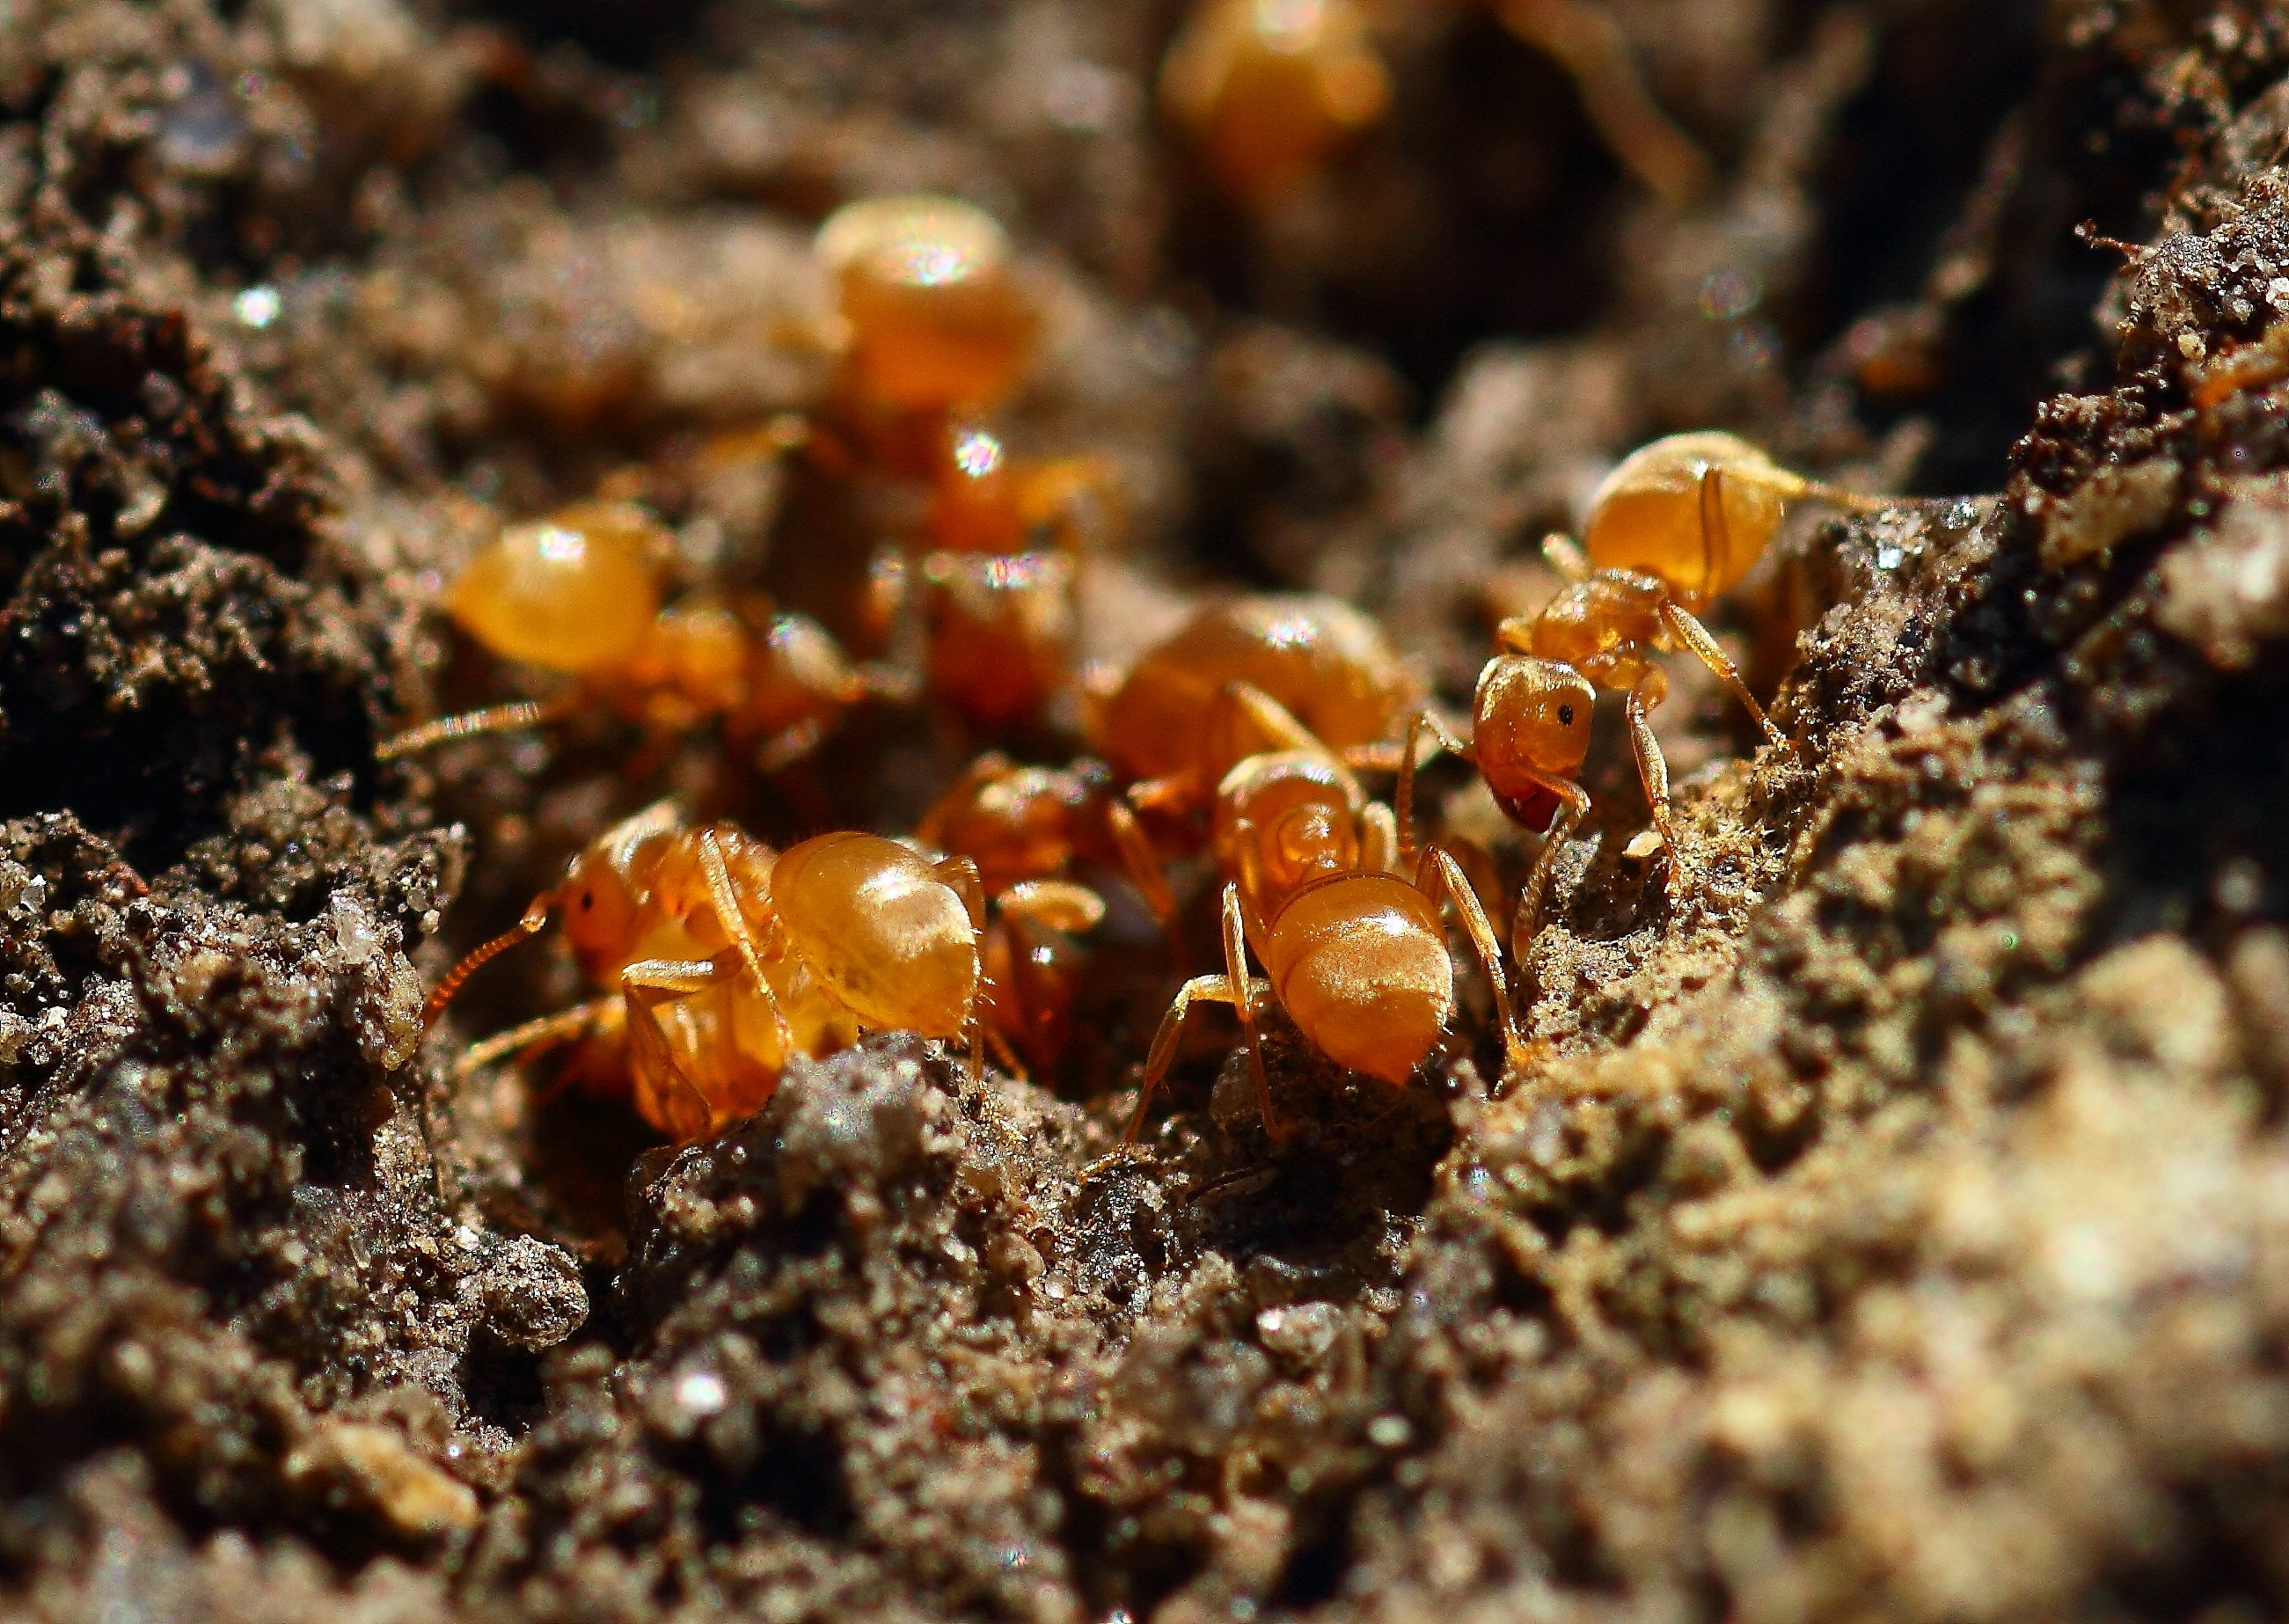
photography, wildlife, biology, soil, fauna, invertebrate, reef, close up, animals, animales, macro photography, marine biology